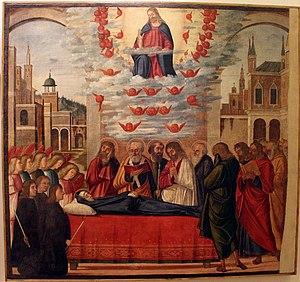
Vittore Carpaccio, né vers 1465 à Venise et mort en 1525 ou 1526 à Capo d'Istria, de son vrai nom Scarpazza ou Scarpaccia, est un peintre italien narratif de l'école vénitienne, émule de Gentile Bellini et de Lazzaro Bastiani, et influencé par la peinture flamande.